Love Lies Bleeding (ballet)

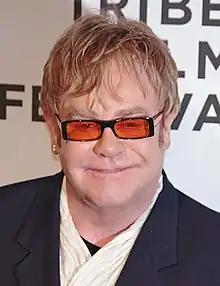
Elton John, the inspiration behind "Love Lies Bleeding"

"Love Lies Bleeding" was the second jukebox contemporary performed by the company. The first was a Joni Mitchell inspired ballet called "The Fiddle and the Drum", which was also directed and choreographed by Grand-Maître. Mitchell had told a close friend of John about the ballet, to which John was interested. When John was on tour performing in Calgary, he arranged for Grand-Maître and some of the company's dancers to meet John before the show. Backstage, Grand-Maître gave John a DVD performance of "The Fiddle and the Drum". Grand-Maître later emailed John's staff to see if John was interested in collaborating to create a ballet, to which John responded five minutes later asking Grand-Maître to fly out to Las Vegas to meet.